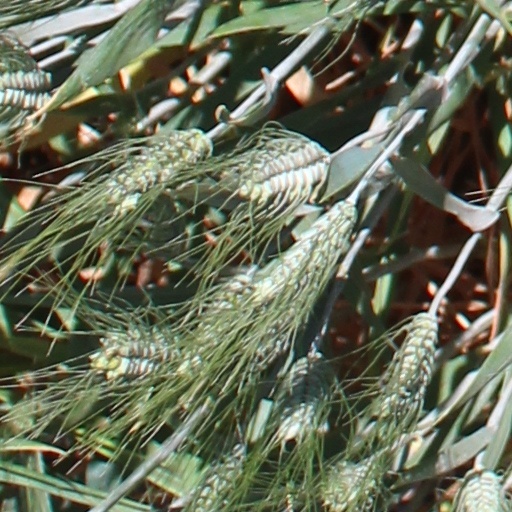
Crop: wheat